Pikmin 4

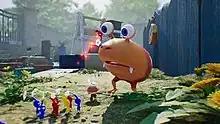
A group of Pikmin fighting a Bulborb

The player controls a minuscule character who takes command of squads of Pikmin to explore various areas, fight enemies, secure treasures, and solve puzzles. Pikmin can be directed to perform various tasks, such as carrying objects and fighting enemies, and have individual weaknesses and strengths. For example, Red Pikmin are invulnerable to fire, Blue Pikmin can walk underwater, and Winged Pikmin can lift up objects and float over hazards. The player can switch between different species of Pikmin to adapt to the situation and deal with enemies and hazards. The camera allows for a full view of the area around the player character, with the perspective being much closer to the ground than in previous games.